43rd United States Congress

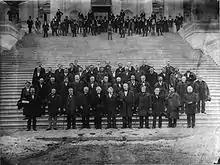
Senators of the 43rd United States Congress

Before this Congress, the 1870 United States census and resulting reapportionment changed the size of the House to 292 members.